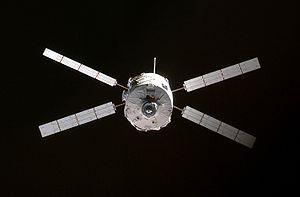
Le véhicule automatique de transfert européen, ou ATV, est un vaisseau cargo spatial développé par l'Agence spatiale européenne pour ravitailler la Station spatiale internationale. Capable de s'amarrer automatiquement à la station comme les vaisseaux russes Progress-M, ce vaisseau cargo peut transporter environ 7,7 tonnes de fret. Il a la capacité de ravitailler la station en consommables, de transporter les pièces de rechange destinées à l'intérieur de la station lorsqu'elles sont compatibles avec le gabarit des écoutilles russes. Ses propulseurs et la réserve de carburant dont il dispose lui permettent de rehausser l'orbite de la station dégradée par la traînée de l'atmosphère résiduelle.
ATV-001 Jules Verne est la première mission de l'ATV.
La Station spatiale internationale, en abrégé SSI ou ISS, est une station spatiale placée en orbite terrestre basse, occupée en permanence par un équipage international qui se consacre à la recherche scientifique dans l'environnement spatial. Ce programme, lancé et piloté par la NASA, est développé conjointement avec l'agence spatiale fédérale russe, avec la participation des agences spatiales européenne, japonaise et canadienne.
Un vaisseau cargo dans le domaine spatial est un type de véhicule spatial sans équipage qui permet de transporter du fret à destination par exemple d'une station spatiale en orbite. Les vaisseaux cargo développés jusqu'à présent ont été utilisés pour transporter des consommables, des pièces détachées jusqu'à une station spatiale, rehausser l'orbite d'une station spatiale et ramener du fret sur Terre.